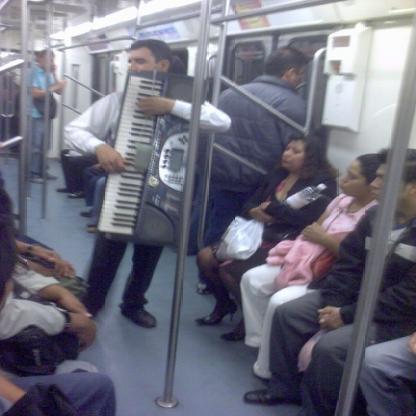
Scene: Indoor